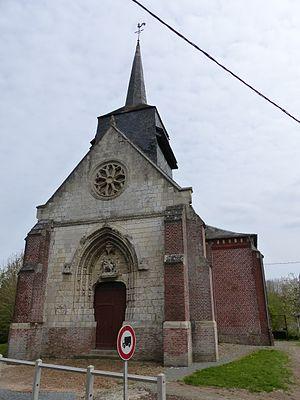
Frettemolle (Commune d'Hescamps)
Cet article recense les monuments historiques de la Somme, en France.
Frettemolle est une ancienne commune française située dans le département de la Somme et la région Hauts-de-France. Elle est associée à la commune d'Hescamps depuis 1972.
L'église Saint-Martin de Frettemolle est située dans la commune associée de Frettemolle, sur le territoire de la commune d'Hescamps, dans le sud-ouest du département de la Somme.